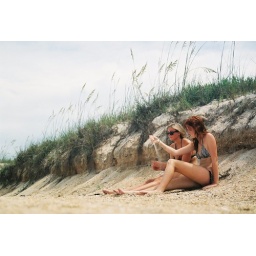
sitting around at the local beach